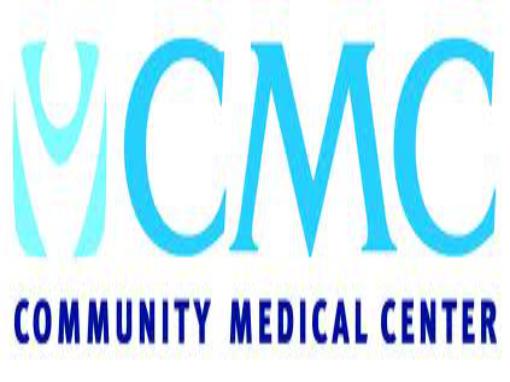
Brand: CMC
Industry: Others